Sky position (RA, Dec in degrees): 162.974, 18.623
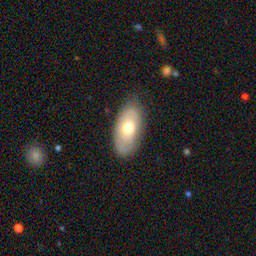
Galaxy morphology: In-between Round Smooth Galaxies